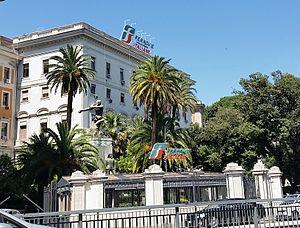
Trenitalia est une entreprise ferroviaire italienne, filiale à 100 % du groupe d'État FS - Ferrovie dello Stato Italiane.
Rete ferroviaria italiana, ou RFI, est une société de droit privé, créée le 9 avril 2001 et rendue opérationnelle le 1ᵉʳ juillet 2001, dont l'origine est due à l'application de la Directive Européenne 91/440 relative à la séparation des entreprises de gestion du réseau ferré et des entreprises de transport des personnes et des choses, qui était jusqu'alors l'entreprise nationalisée F.S. - Chemins de Fer Italiens.